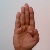
The image shows a hand gesture representing the letter 'B' in Indian Sign Language.